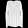
Label: Pullover